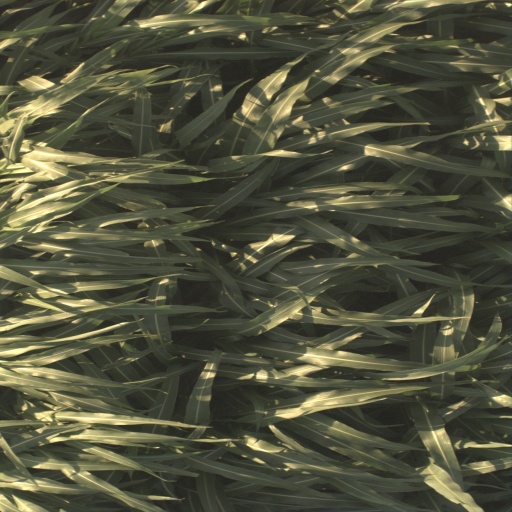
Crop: sorghum